Capillary pressure

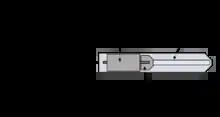
A simplified diagram of a centrifuge set-up for measuring capillary pressure of a brine-oil system

The centrifugal force essentially serves as an applied capillary pressure for small test plugs, often composed of brine and oil. During the centrifugation process, a given amount of brine is expelled from the plug at certain centrifugal rates of rotation. A glass vial measures the amount of fluid as it is being expelled, and these readings result in a curve that relates rotation speeds with drainage amounts. The rotation speed is correlated to capillary pressure by the following equation: